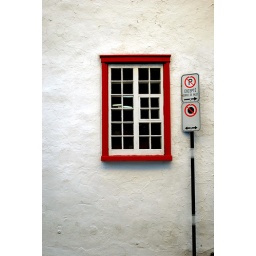
Quebec city has pretty windows old houses all over the place![Explwhored #228]